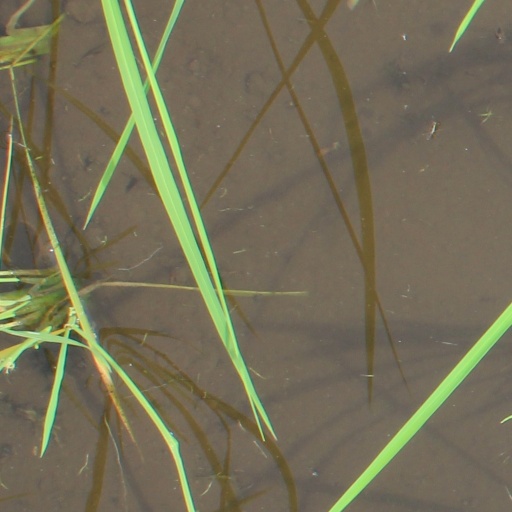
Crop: rice